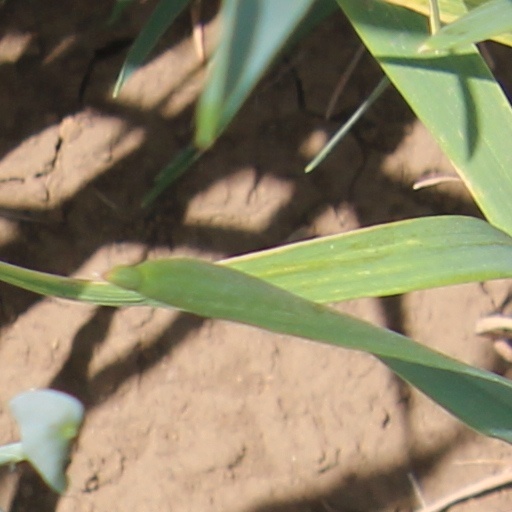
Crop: wheat